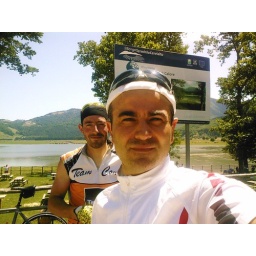
escursione in mountain bike a laceno(andata e ritorno 102.5km)